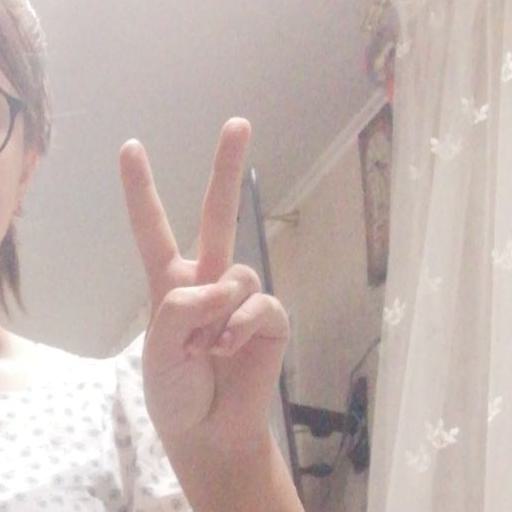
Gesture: peace